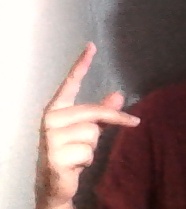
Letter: dha